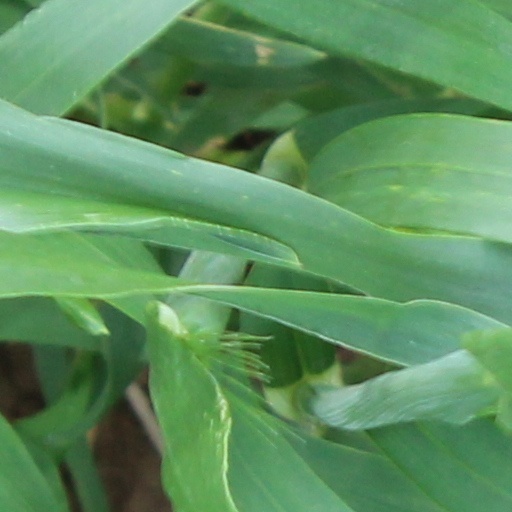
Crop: wheat